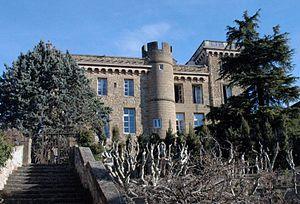
Rochegude est une commune française située dans le département de la Drôme en région Auvergne-Rhône-Alpes.